The Jet Propelled Couch (Playhouse 90)

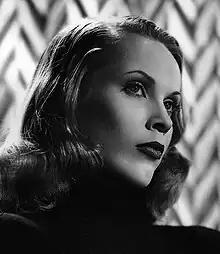
Vampira in 1947

The teleplay was broadcast on November 14, 1957, as part of the second season of the anthology television series, "Playhouse 90". It was broadcast shortly after the launch of Sputnik and as Sputnik 2 orbited the Earth. Director Burgess Meredith noted, "Publicity-wise the Russians have really come to our aid."